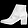
Label: Ankle boot